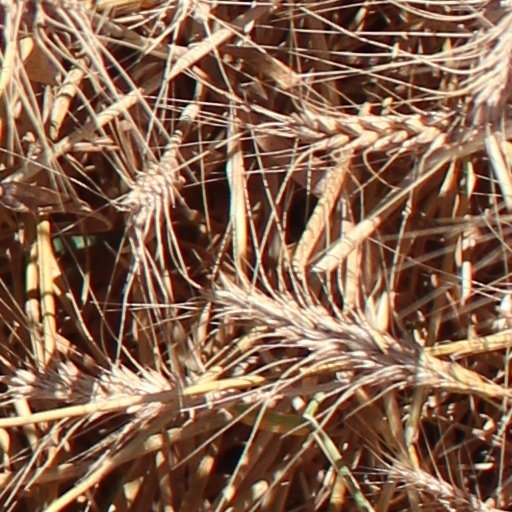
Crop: wheat